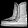
Label: Ankle boot